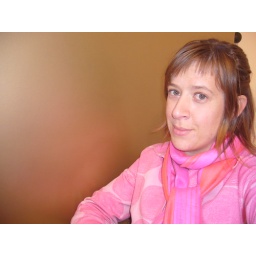
sitting in the private rocking chair